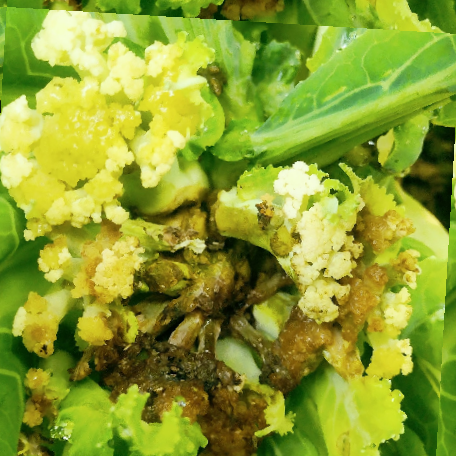
Label: Bacterial spot rot